Cavalleria rusticana (1982 film)

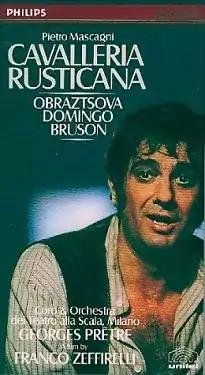
VHS cover with Plácido Domingo

is a 1982 Italian film directed by Franco Zeffirelli based on Pietro Mascagni's 1890 opera of the same name. It stars tenor Plácido Domingo, mezzo-soprano Elena Obraztsova, and baritone Renato Bruson, all singing their own roles. Georges Prêtre conducted the Teatro alla Scala Orchestra and Choir for the movie's soundtrack. The film was made for broadcast on television. In 2003, it was released on DVD by Deutsche Grammophon, paired with "Pagliacci" (having earlier been released by Philips/Decca on DVD), also starring Plácido Domingo and directed by Franco Zeffirelli.